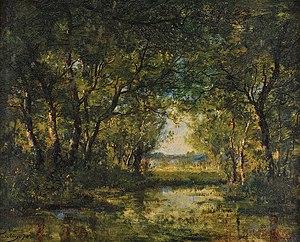
Louis Watelin, dit Louis Pariès-Watelin, né Louis François Victor Pariès à Paris le 25 octobre 1838 et mort à Paris le 17 septembre 1907, est un peintre français.
Le musée national d’art d’Azerbaïdjan est l’un des plus grands musées d’art d'Azerbaïdjan. Dix-sept mille objets y sont stockés. Le musée est fondé en 1936 et depuis 1943, il porte le nom de Roustam Moustafaïev, l’un des fondateurs de l’art décoratif théâtral en Azerbaïdjan. Le musée est installé dans deux bâtiments : l'ancien palais De Bourr et l'ancien lycée féminin Marie, construits à la fin du XIXᵉ siècle à Bakou. Le musée contient des œuvres d’art couvrant les différentes périodes de l’art de l’Orient ancien et d’Azerbaïdjan, de Russie et d’Europe occidentale. Les œuvres d'art de valeur de la collection du musée ont été exposées au Canada, à Cuba, en Syrie, en France, en Tchécoslovaquie, en Algérie, en Irak et dans d'autres pays.